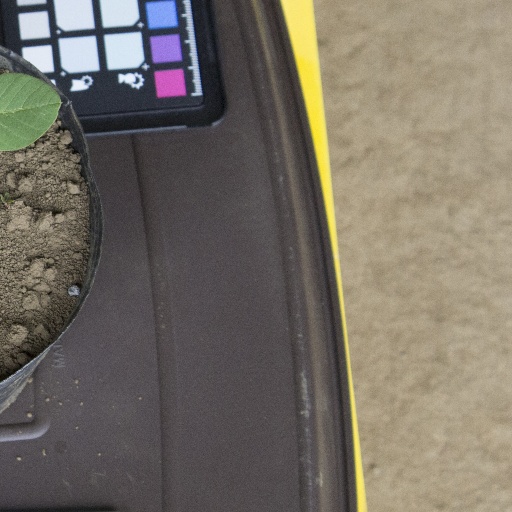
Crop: soybean